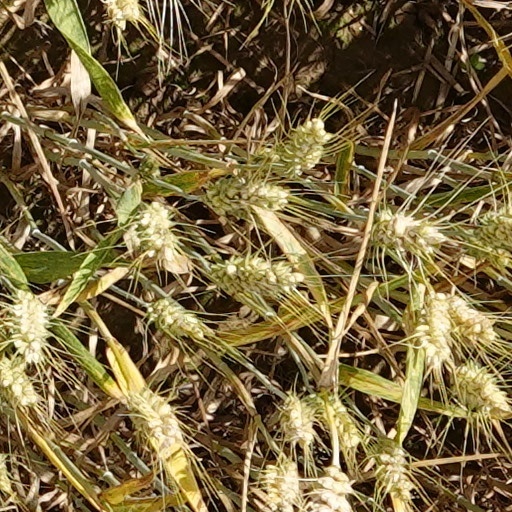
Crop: wheat